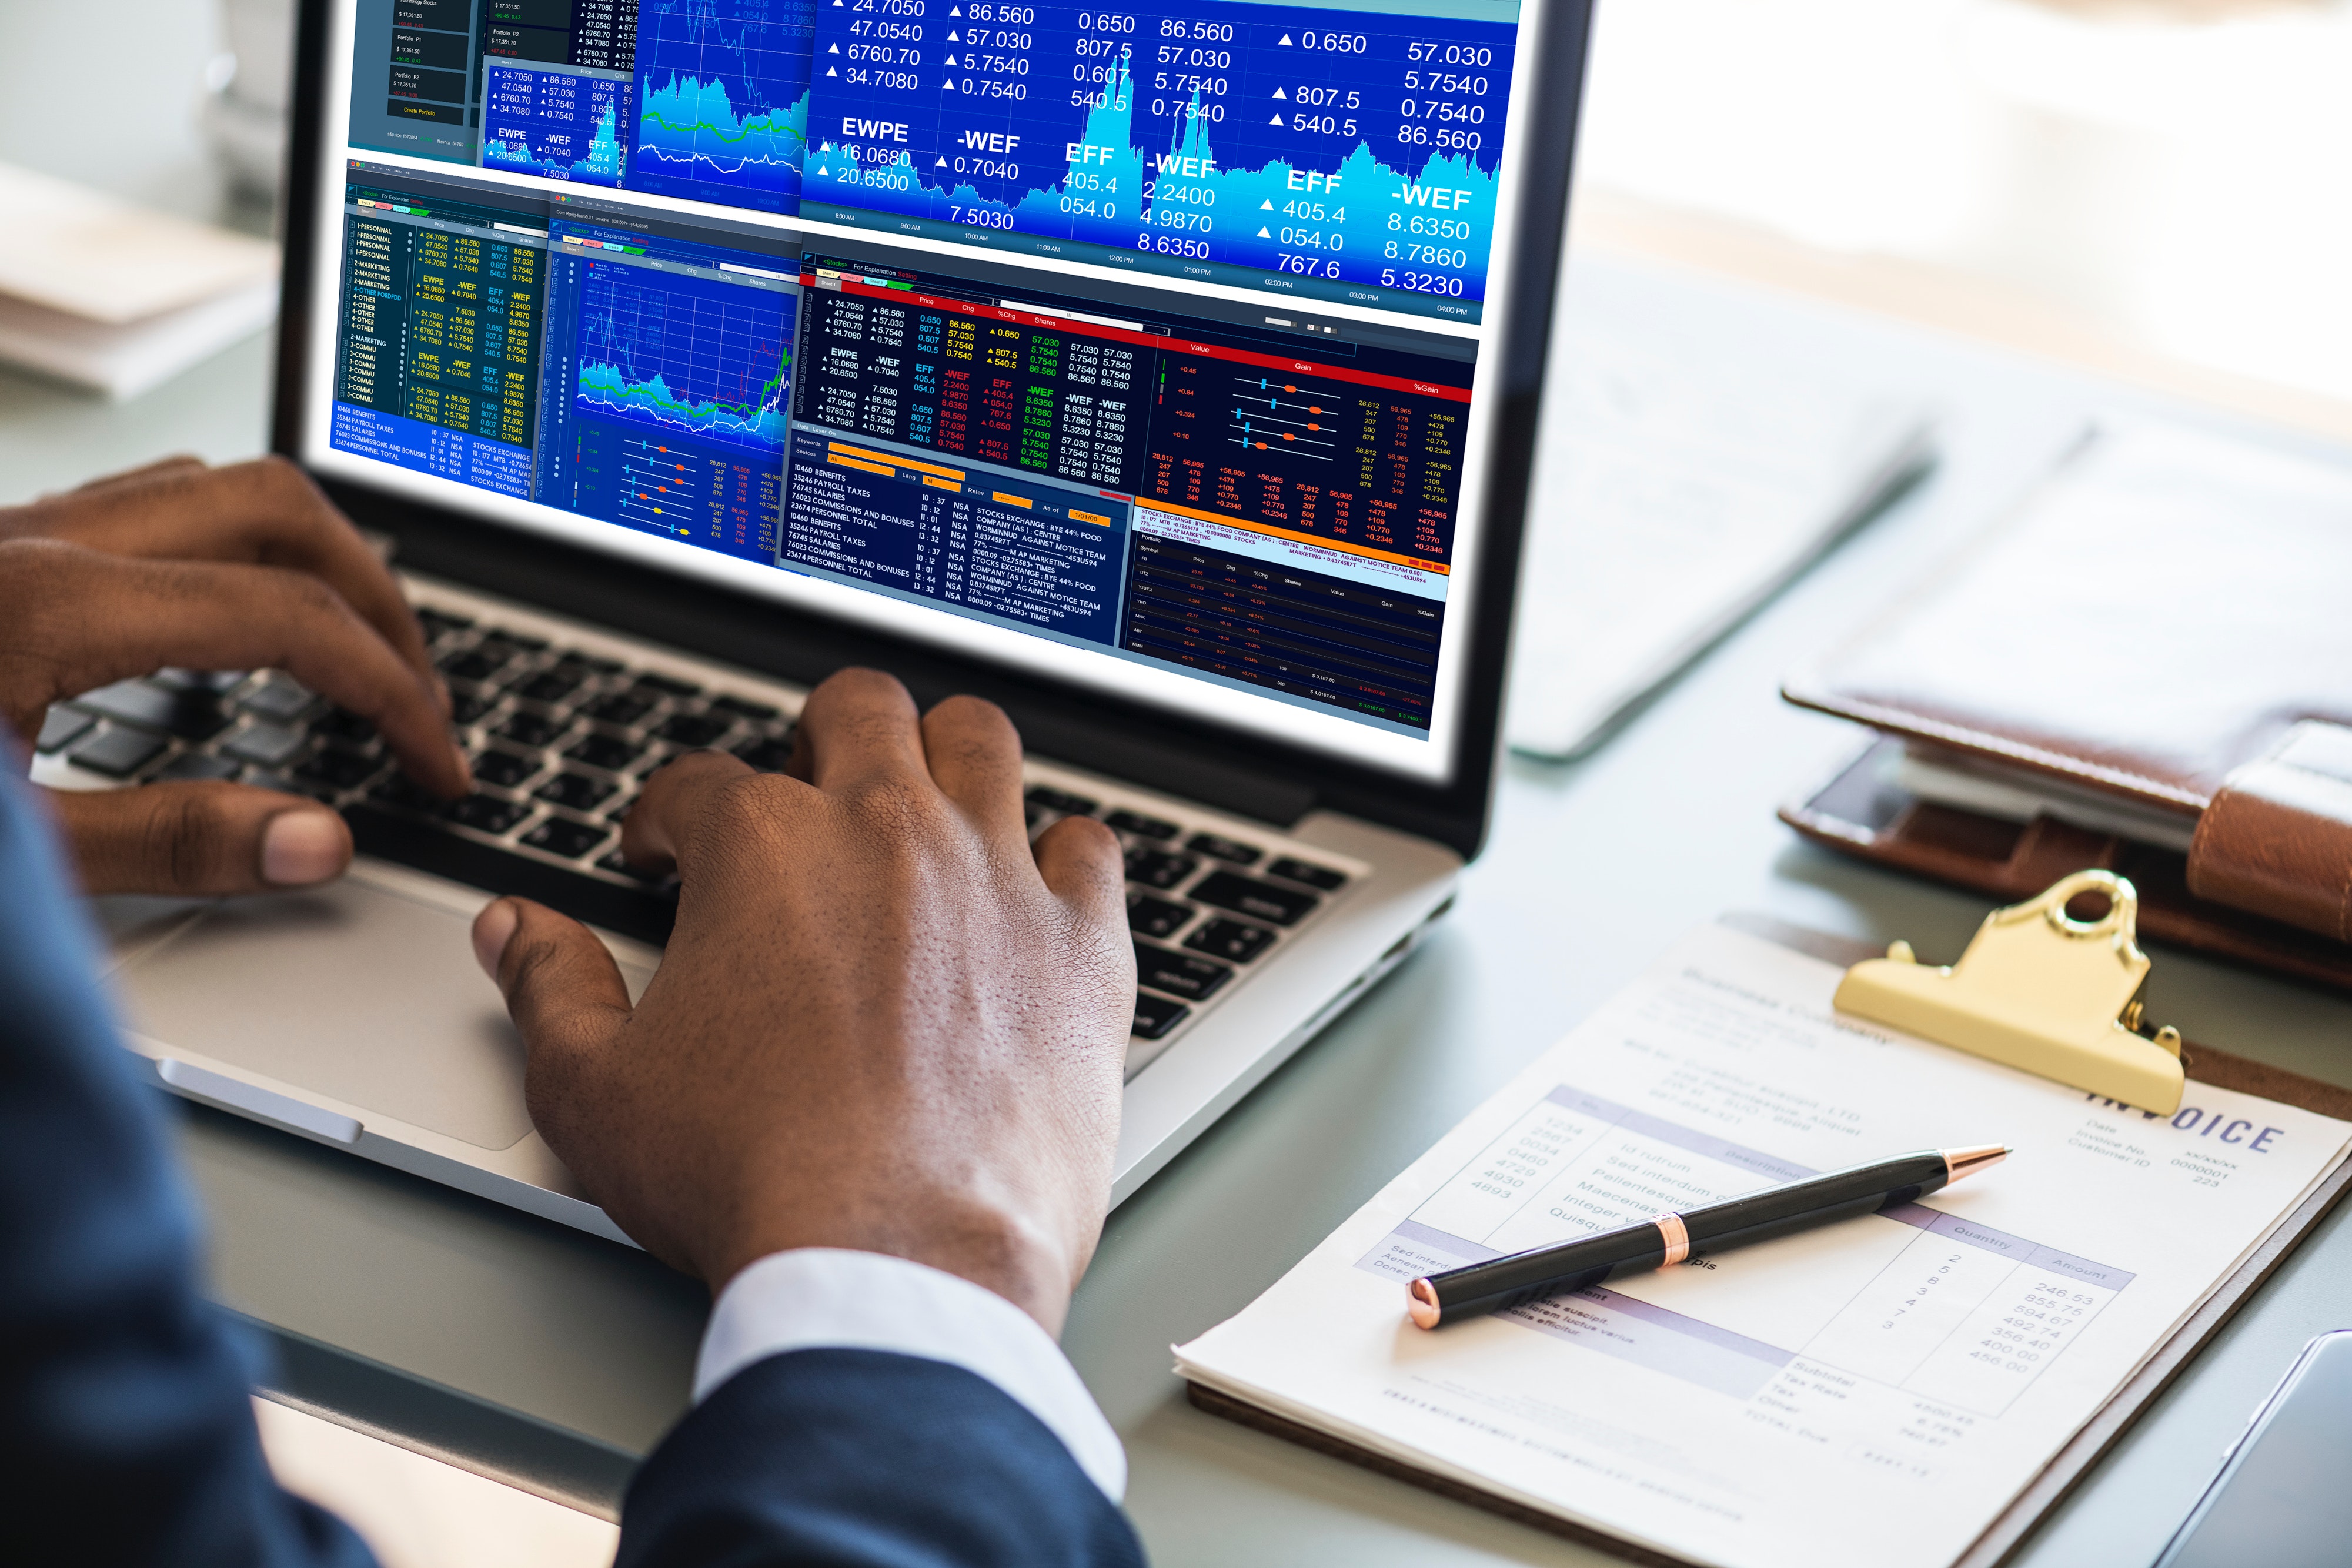
technology, personal computer, software engineering, electronics, engineering, electronic device